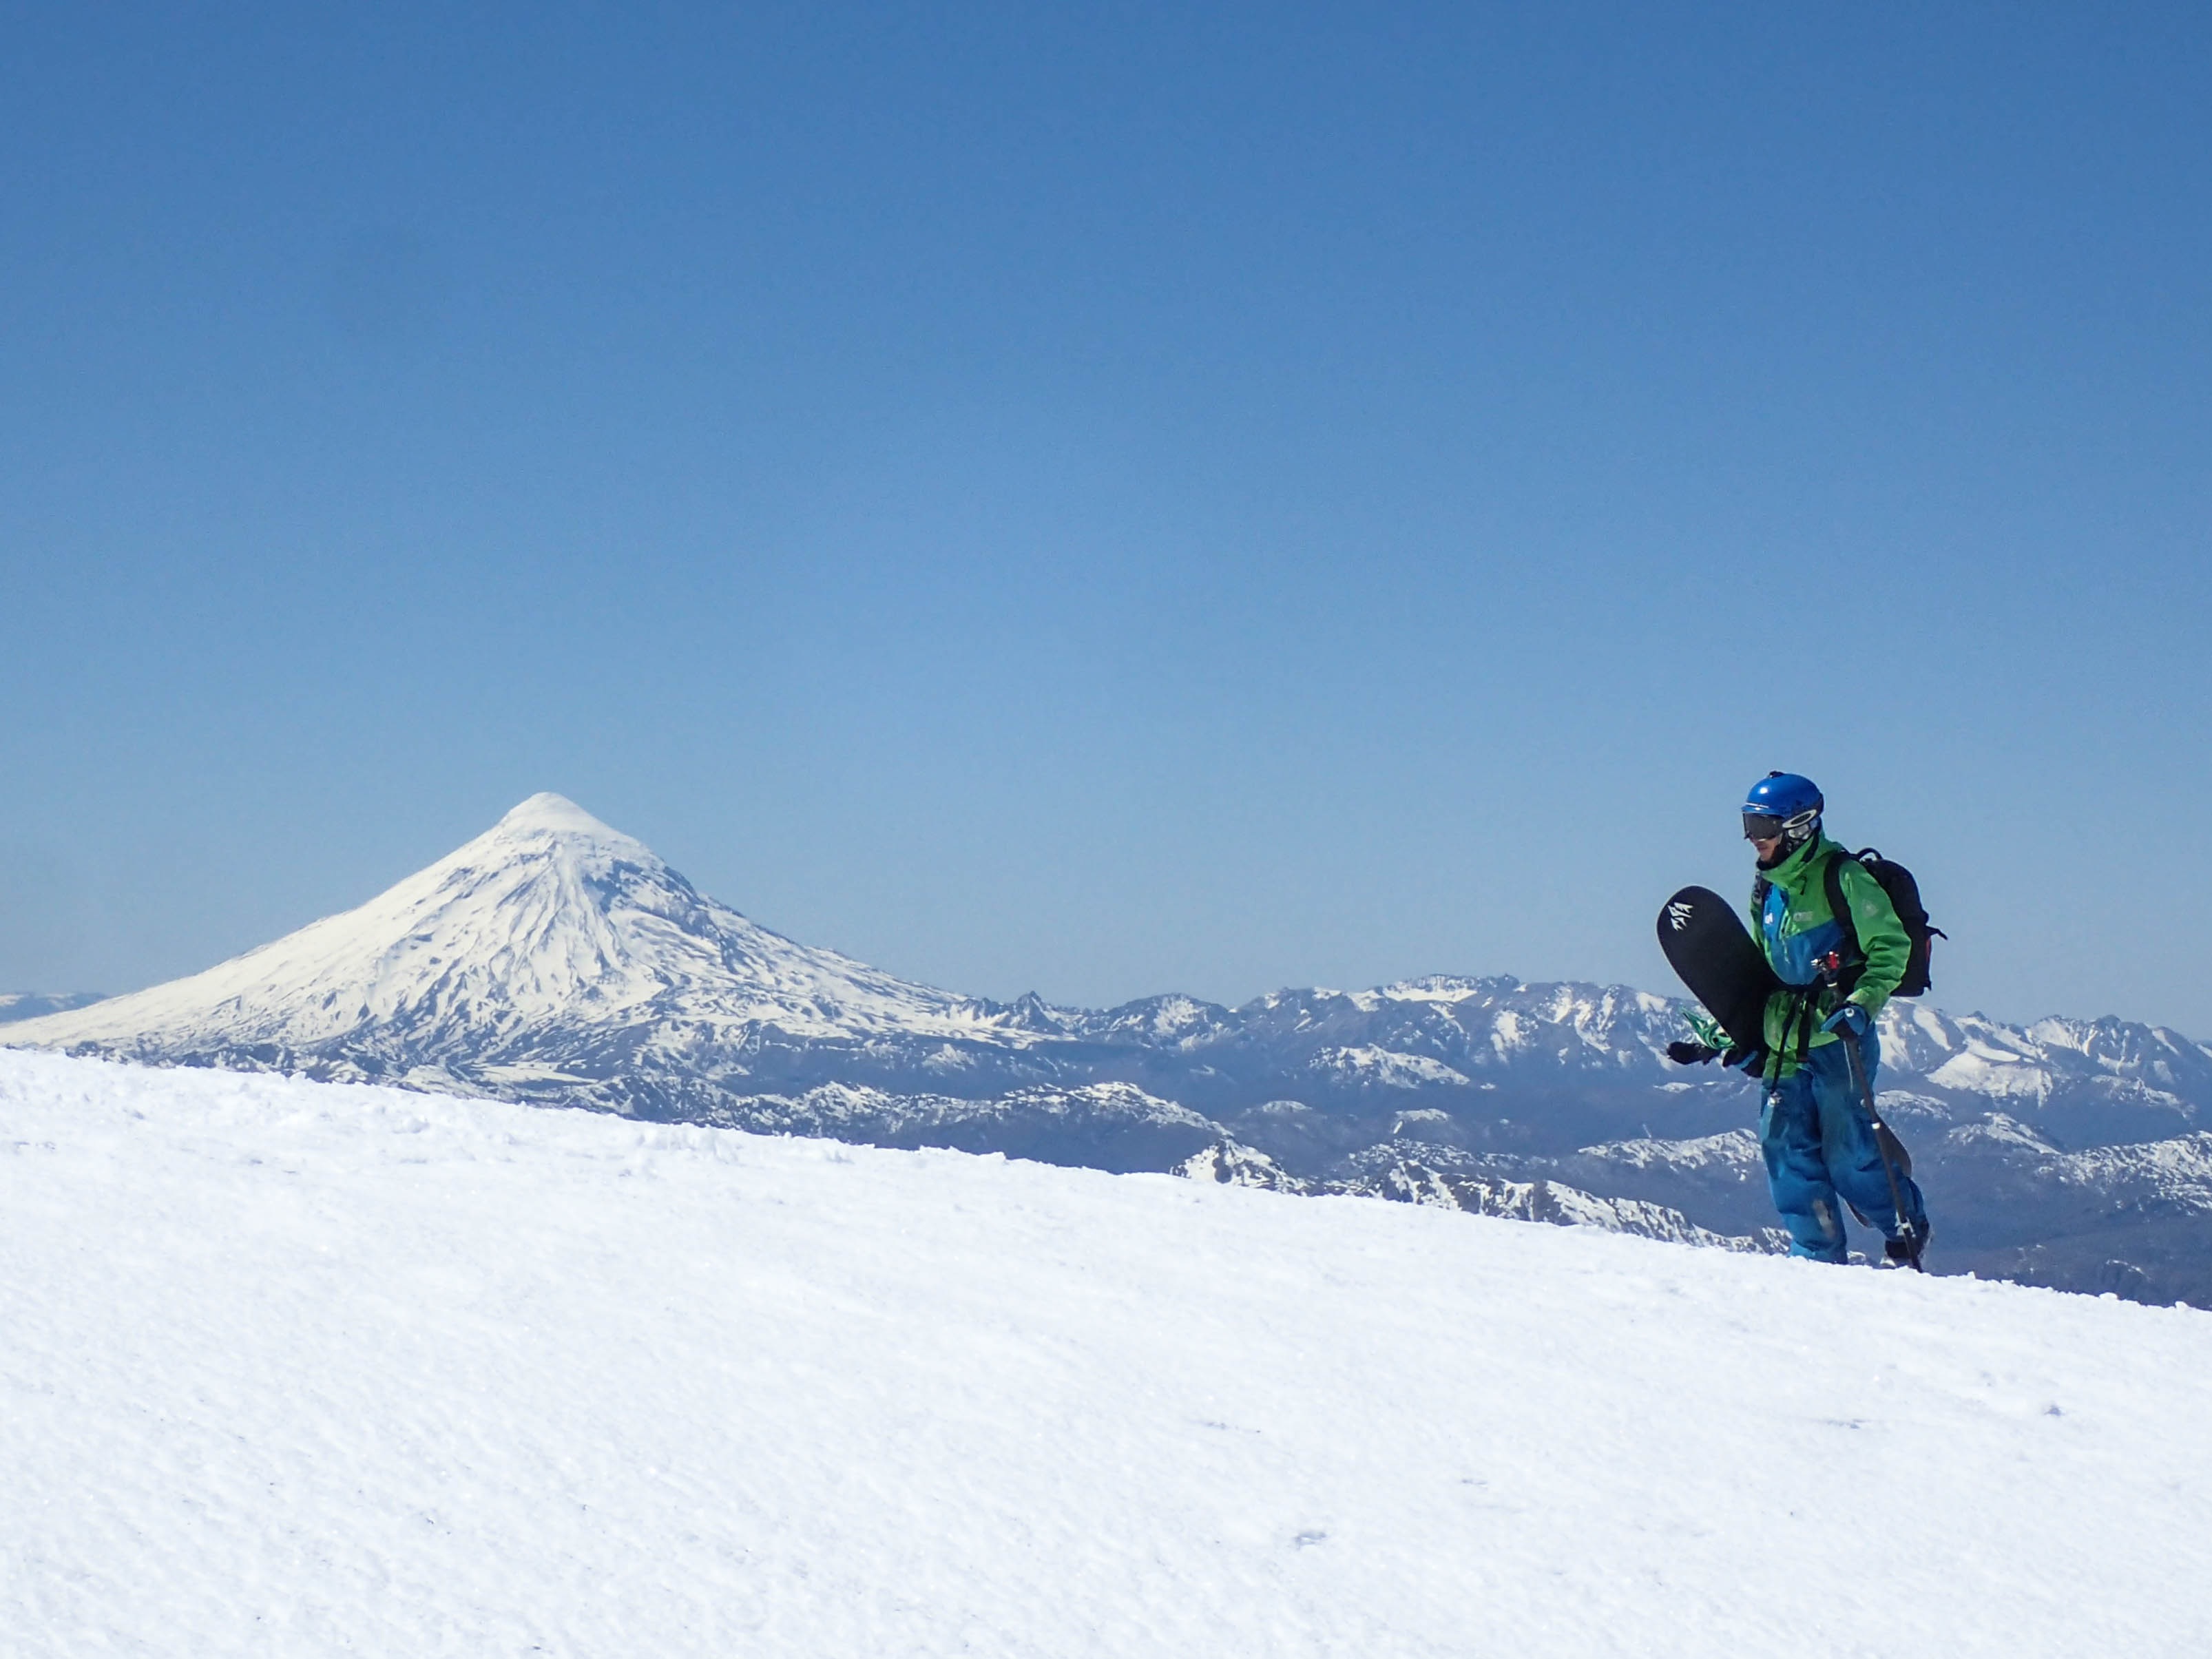
mountain, snow, winter, board, sport, mountain range, extreme, snowboard, extreme sport, skiing, lifestyle, ridge, summit, sports equipment, snowboarder, mountaineering, winter sport, sports, downhill, ski, footwear, snowboarding, piste, ski touring, ski mountaineering, ski equipment, mountainous landforms, geological phenomenon